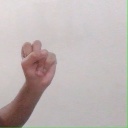
अक्षर: स